Herman Hollerith

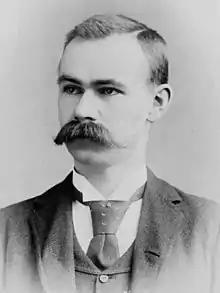
Hollerith

Herman Hollerith (February 29, 1860 – November 17, 1929) was a German-American statistician, inventor, and businessman who developed an electromechanical tabulating machine for punched cards to assist in summarizing information and, later, in accounting. His invention of the punched card tabulating machine, patented in 1884, marks the beginning of the era of mechanized binary code and semiautomatic data processing systems, and his concept dominated that landscape for nearly a century.